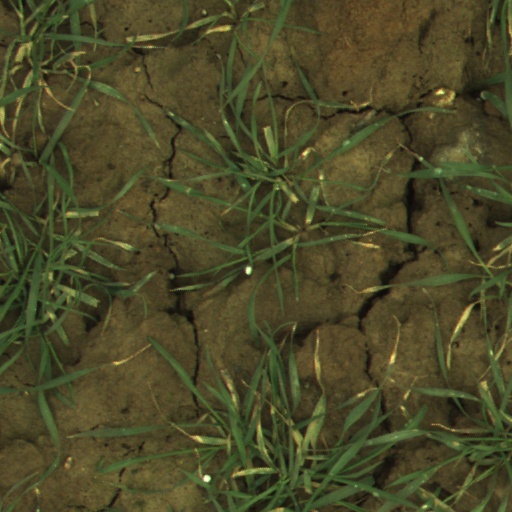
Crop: wheat